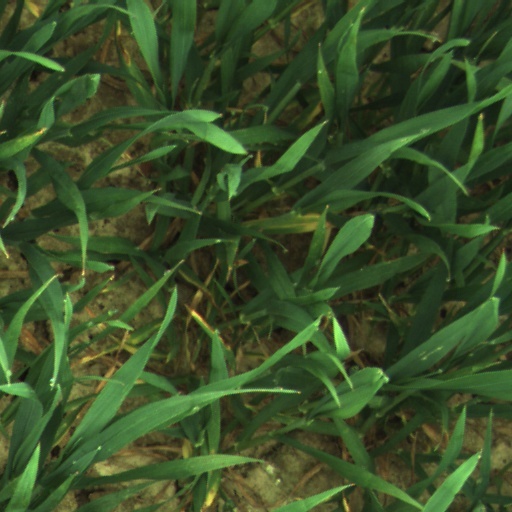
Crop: wheat